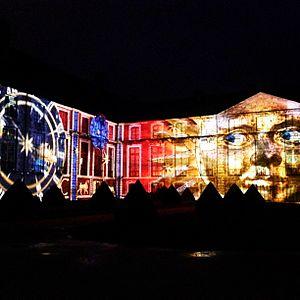
Musée des Beaux-Arts côté Jardins de l’Évêché - ""Luna"", une scénographie réalisée par Camille Gross et Olivier Magermans"
Chartres en lumières est une manifestation artistique et culturelle initiée par la ville de Chartres en 2003. Chaque année, cet événement se déroule d’avril à octobre. Pendant plusieurs mois, les principaux monuments de la ville sont mis en lumière et en musique. L'élément principal de Chartres en lumières est la Fête de la lumière, qui a lieu habituellement mi-septembre.